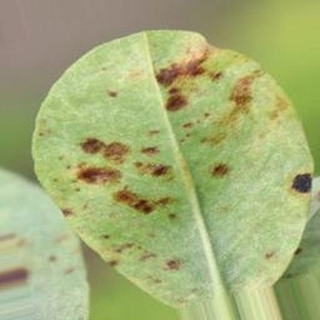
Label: groundnut_rust